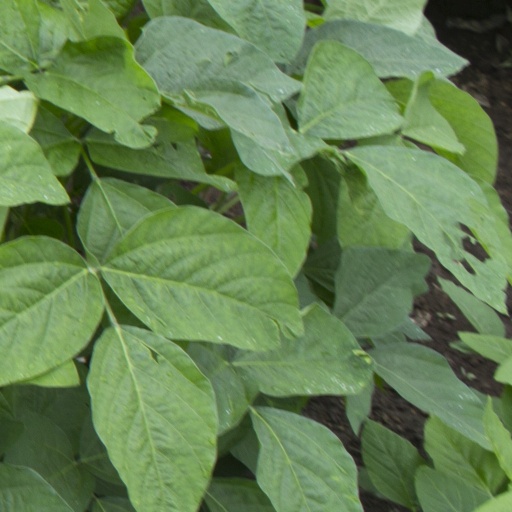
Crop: soybean